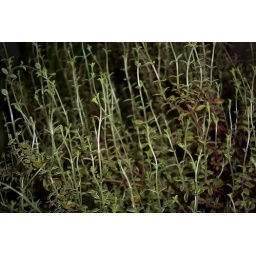
Bringing in my thymes pot has caused a growth spurt. This is variegated lemon thyme.